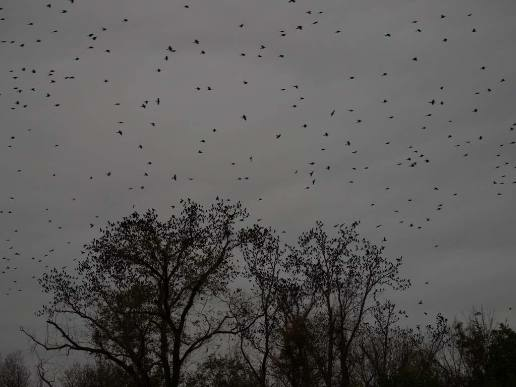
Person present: No